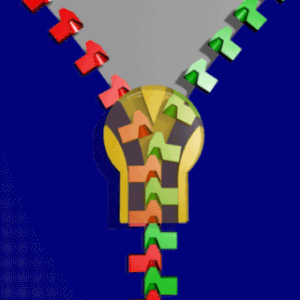
Lynlås
Animation, der viser en lynlås' virkemåde
Animation, der viser en lynlås' virkemåde.
"En lynlås er en anordning, der bruges til midlertidigt at samle to stofkanter. Lynlåse anvendes ofte i tøj, tasker, kufferter m.m. Lynlåsen fungerer ved at kroge på hver side presses sammen for på den måde at holde, indtil de skubbes fra hinanden igen. På grund af den specielle lyd der skabes ved sådanne handlinger, hedder lynlåse på engelsk ""zipper"".